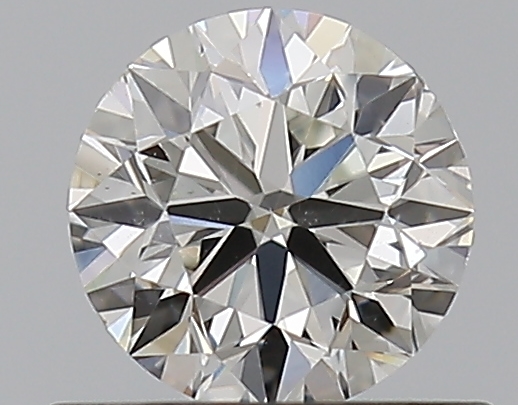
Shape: round
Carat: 0.5
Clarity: VS2
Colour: I
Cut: VG
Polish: EX
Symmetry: VG
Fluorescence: N
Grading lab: GIA
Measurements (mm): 4.95 x 4.99 x 3.18